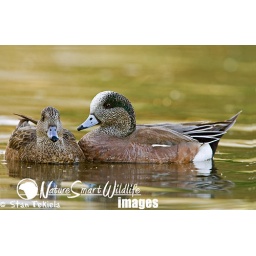
American Wigeon (Anas americana) male and female on pond, taken in Tucson Arizona